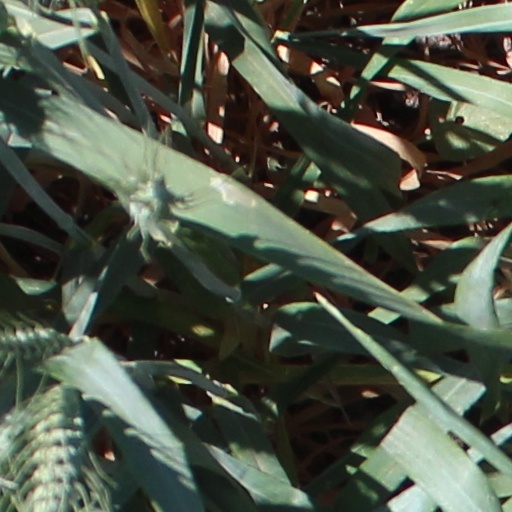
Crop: wheat